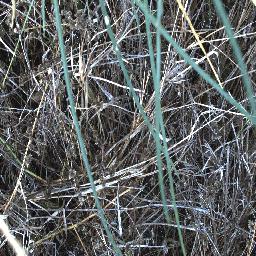
Label: parkinsonia